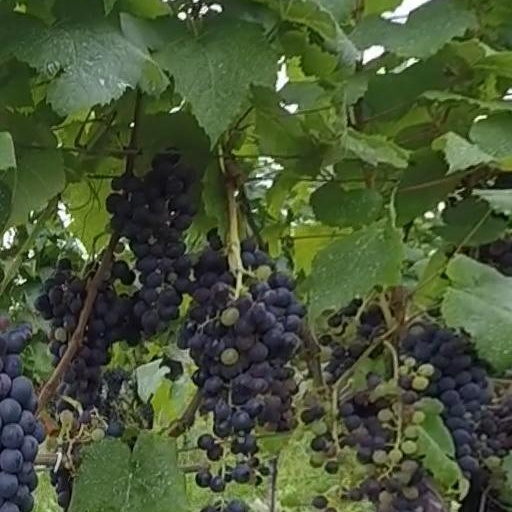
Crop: grape